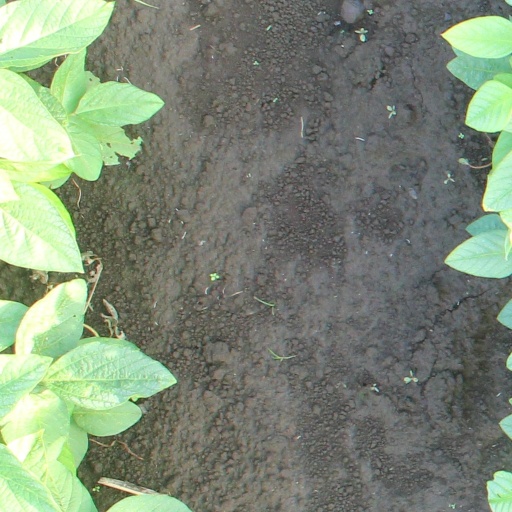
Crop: soybean